Bridget Dowling

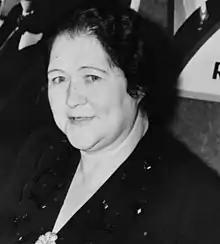
Offering information about the British War Relief Society, 1941

Bridget Elizabeth Hitler, née Dowling (alternative Brigid Elisabeth, or Cissie) (3 July 1891 – 18 November 1969), was Adolf Hitler's half sister-in-law via her marriage to Alois Hitler Jr.. She was the mother of Alois Hitler's son William Patrick Hitler. She was born and raised in Dublin, Ireland.